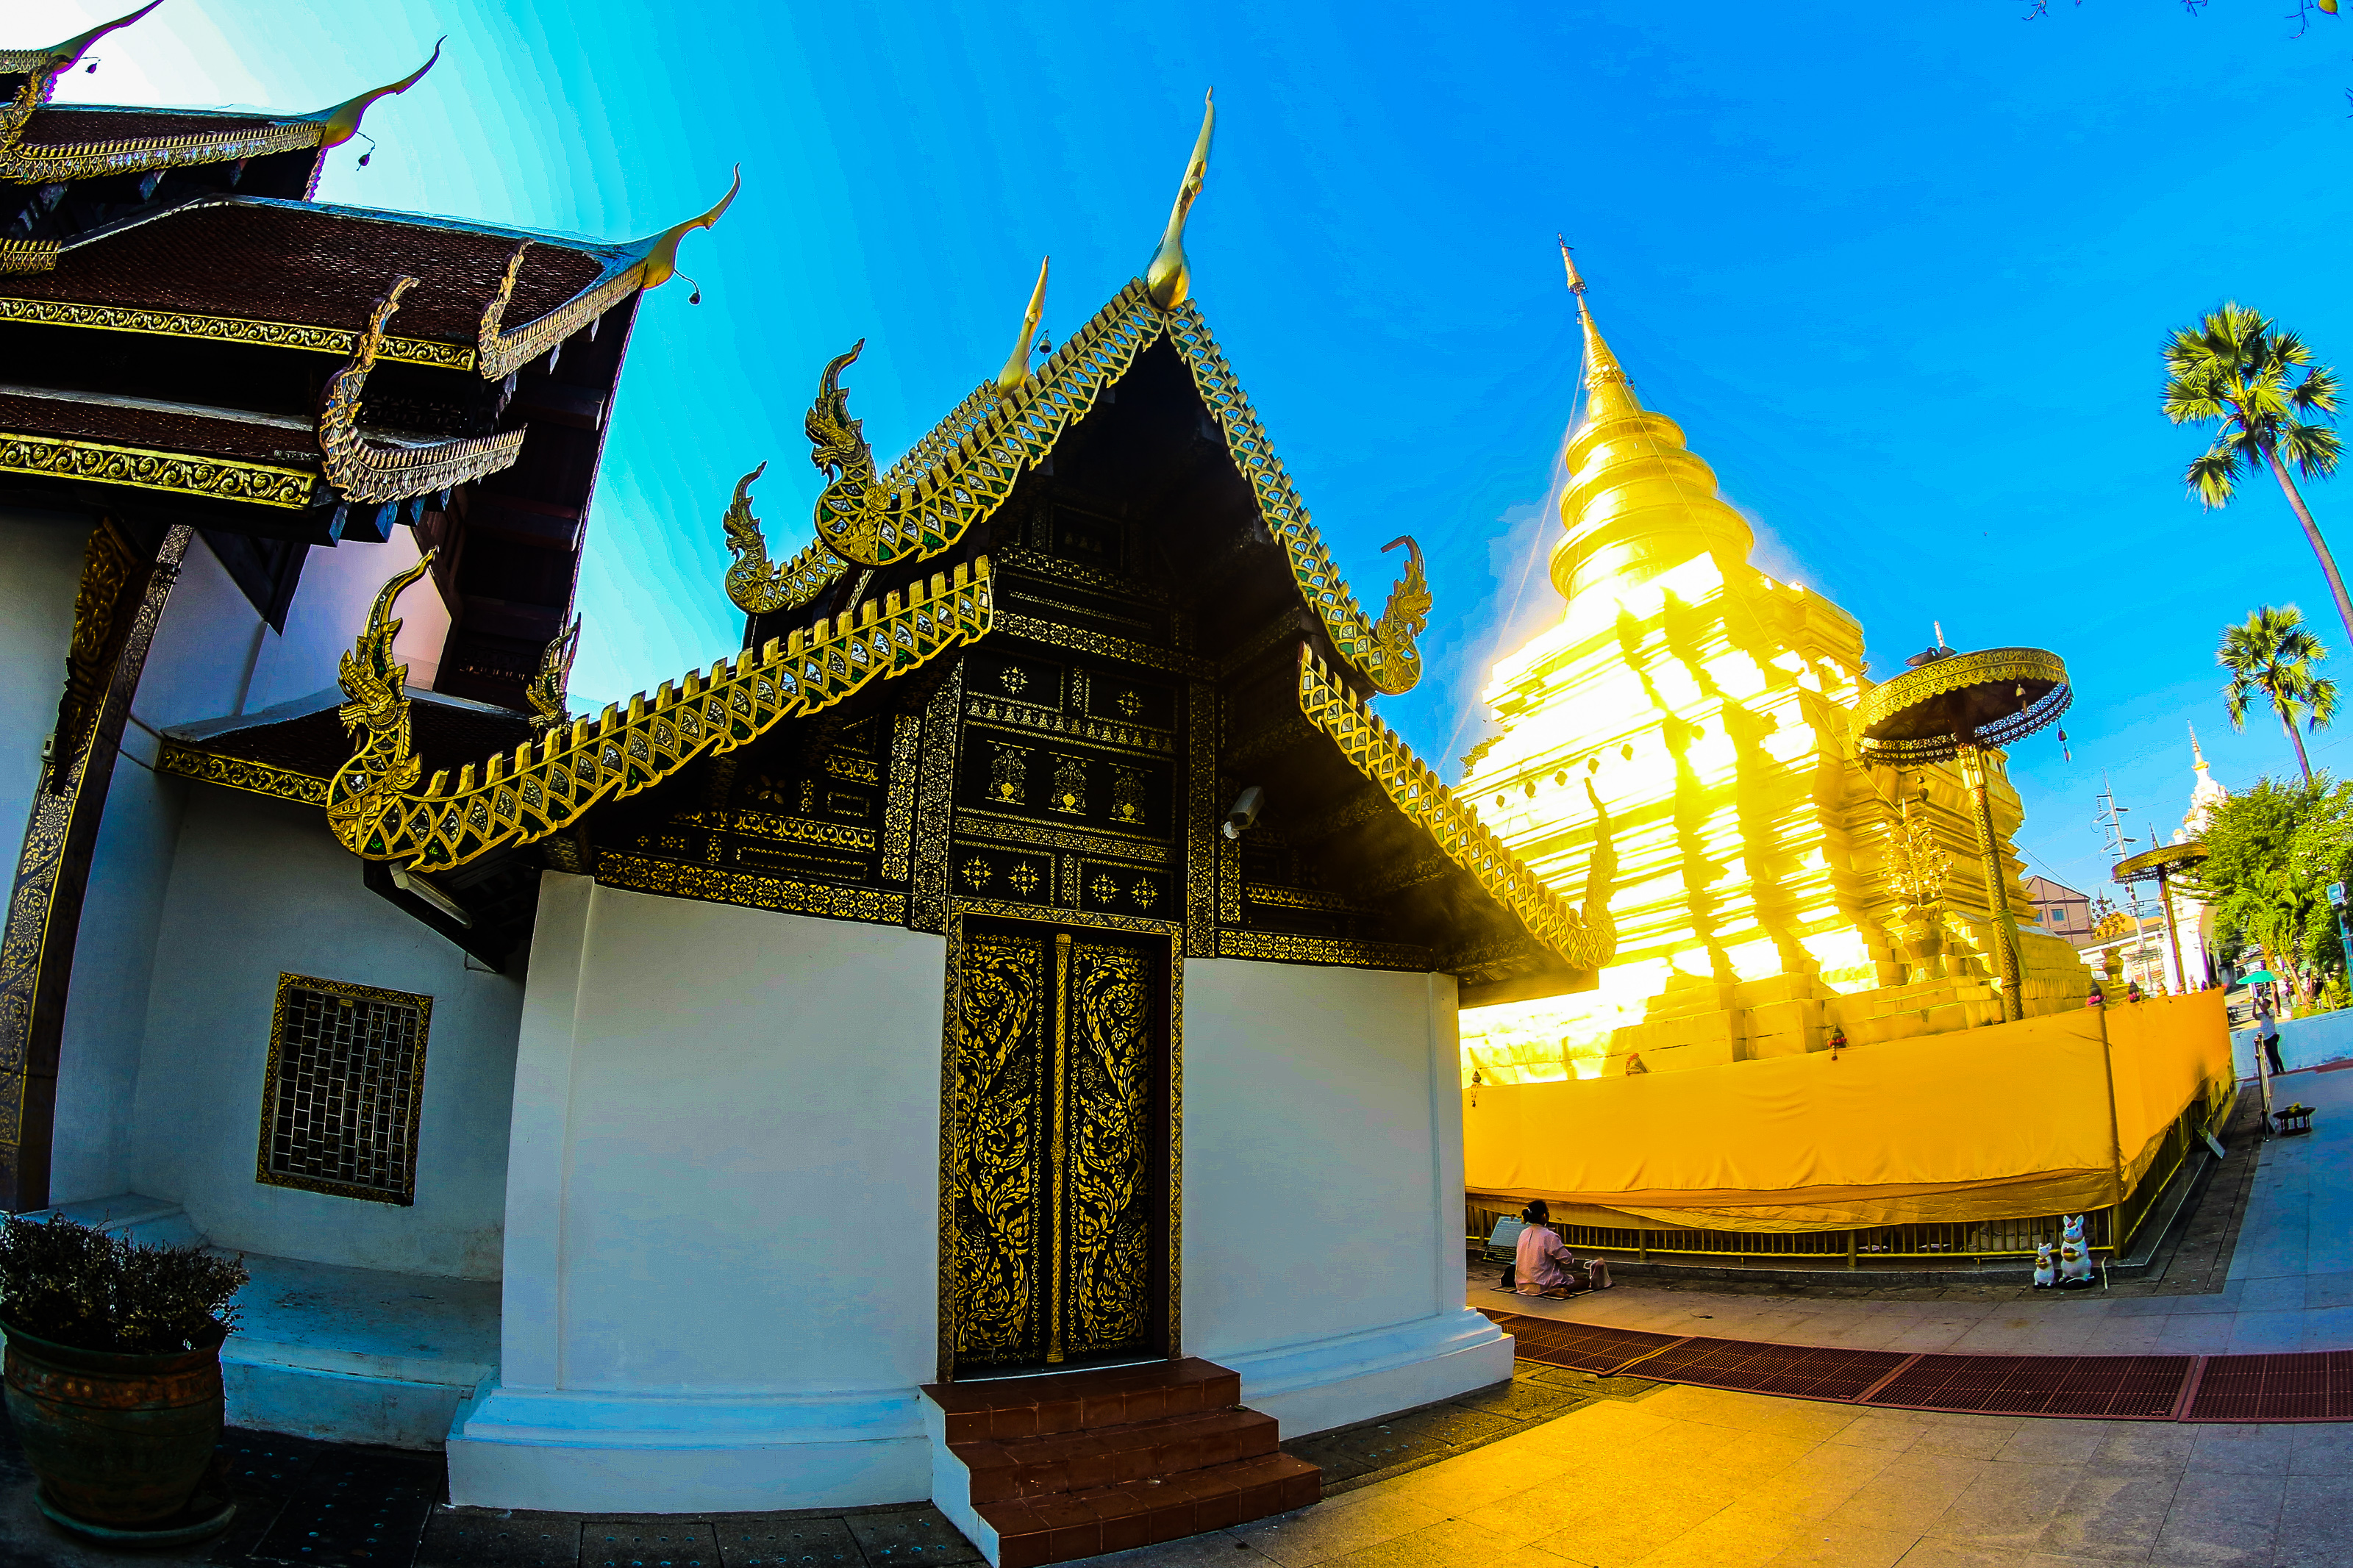
thailand, temple, buddhism, culture, travel, architecture, religion, asia, chiangmai, landmark, ancient, wat, traditional, thai, art, asian, tourism, buddha, buddhist, building, religious, beautiful, gold, statue, history, pagoda, background, chiang mai, sculpture, chinese architecture, place of worship, yellow, sky, world, photography, japanese architecture, historic site, leisure, shrine, vacation, tourist attraction